Paul Richey

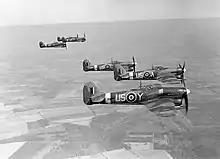
A flight of Hawker Typhoon fighters of No. 56 Squadron

Richey was credited with damaging a pair of Bf 109s on 4 July, again near Saint-Omer, and on 10 July, damaged another Bf 109 in the same area. On this occasion, the squadron was providing cover for a group of Short Stirling heavy bombers attacking a power station at Chocques. The next day, he probably destroyed a Bf 109 and damaged two others, all near Dunkirk. In an engagement close to Nieppe Forest on 23 July, he shot down a Bf 109, which was his final aerial victory. On 7 August, the Biggin Hill wing was heavily engaged with Bf 109s over Saint-Omer and Richey's Spitfire was badly damaged, losing all its coolant. Despite this, he was able to return to the United Kingdom, making a crash landing at Manston. Richey subsequently wrote a report with recommendations for tactical improvements in the handling of Spitfires which was forwarded to No. 11 Group for consideration. Later in August he was posted to No. 74 Squadron as its commander. By this time, he had been awarded a Bar to his DFC. The published citation read: